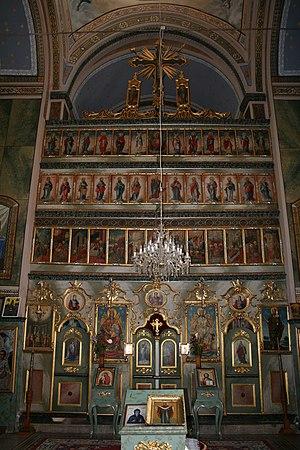
Le monastère de Mala Remeta est un monastère orthodoxe serbe situé en Serbie dans la province de Voïvodine, près du village de Mala Remeta. Il est un des 16 monastères de la Fruška gora, dans la région de Syrmie. Il dépend de l'éparchie de Syrmie et figure sur la liste des monuments culturels d'importance exceptionnelle de la République de Serbie.